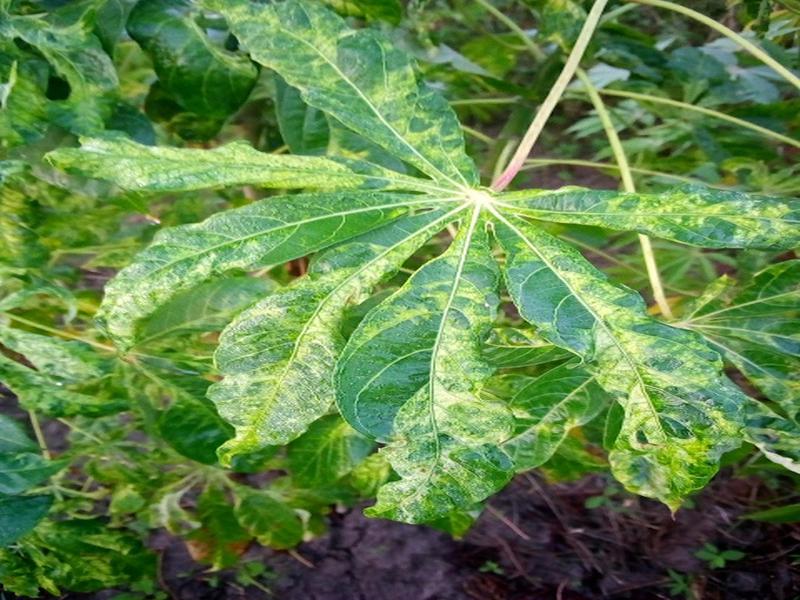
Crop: cassava
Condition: mosaic_disease